Gregory Francis

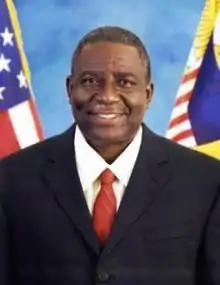
Official portrait, 2007

Gregory R. Francis (born August 30, 1951 in Saint Croix) is an American politician. A Democrat, he served as Lieutenant Governor of the United States Virgin Islands from January 1, 2007 to January 5, 2015, having been elected on a ticket with Governor John de Jongh.